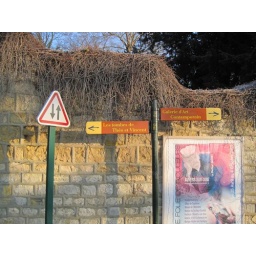
street signs in Auvers sur Oise